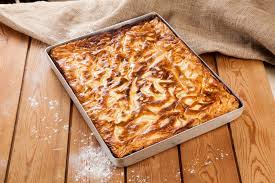
Yemek: borek